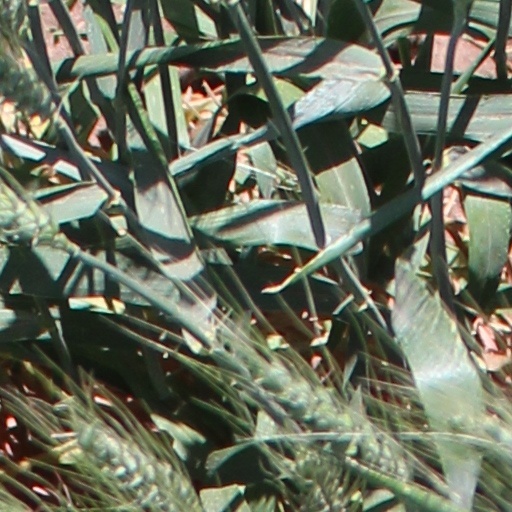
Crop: wheat